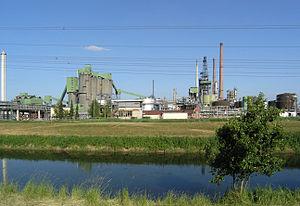
La raffinerie MiRO est la deuxième raffinerie de pétrole la plus importante d'Allemagne. Elle est située à Karlsruhe, dans le land du Bade-Wurtemberg. Elle a été formé en 1996 par fusion des établissements de DEA et Esso. Elle possède une capacité de raffinage de 310 000 barils par jour.